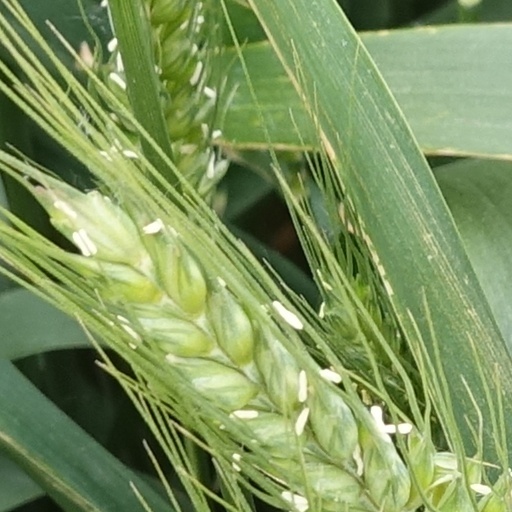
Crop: wheat